Monte Buio

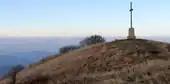
View on Monte Rosa (left of the cross)

There are several hiking paths reaching the summit of Monte Buio, starting from Alpe and Vallenzona (two villages of the comune of Vobbia), from Tonno (Valbrevenna) and from the mountain passes of the Incisa and San Fermo.